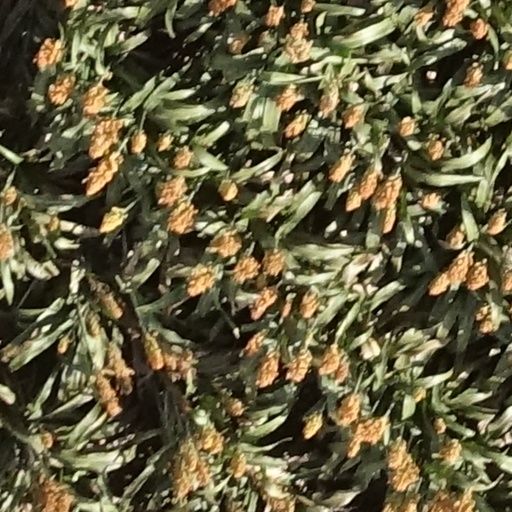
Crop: sorghum